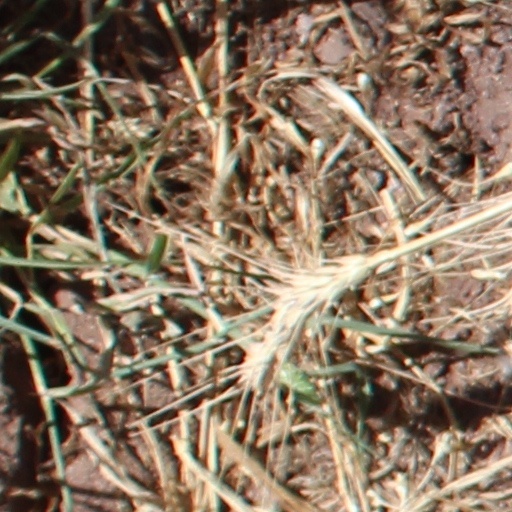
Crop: wheat